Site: brandenburg
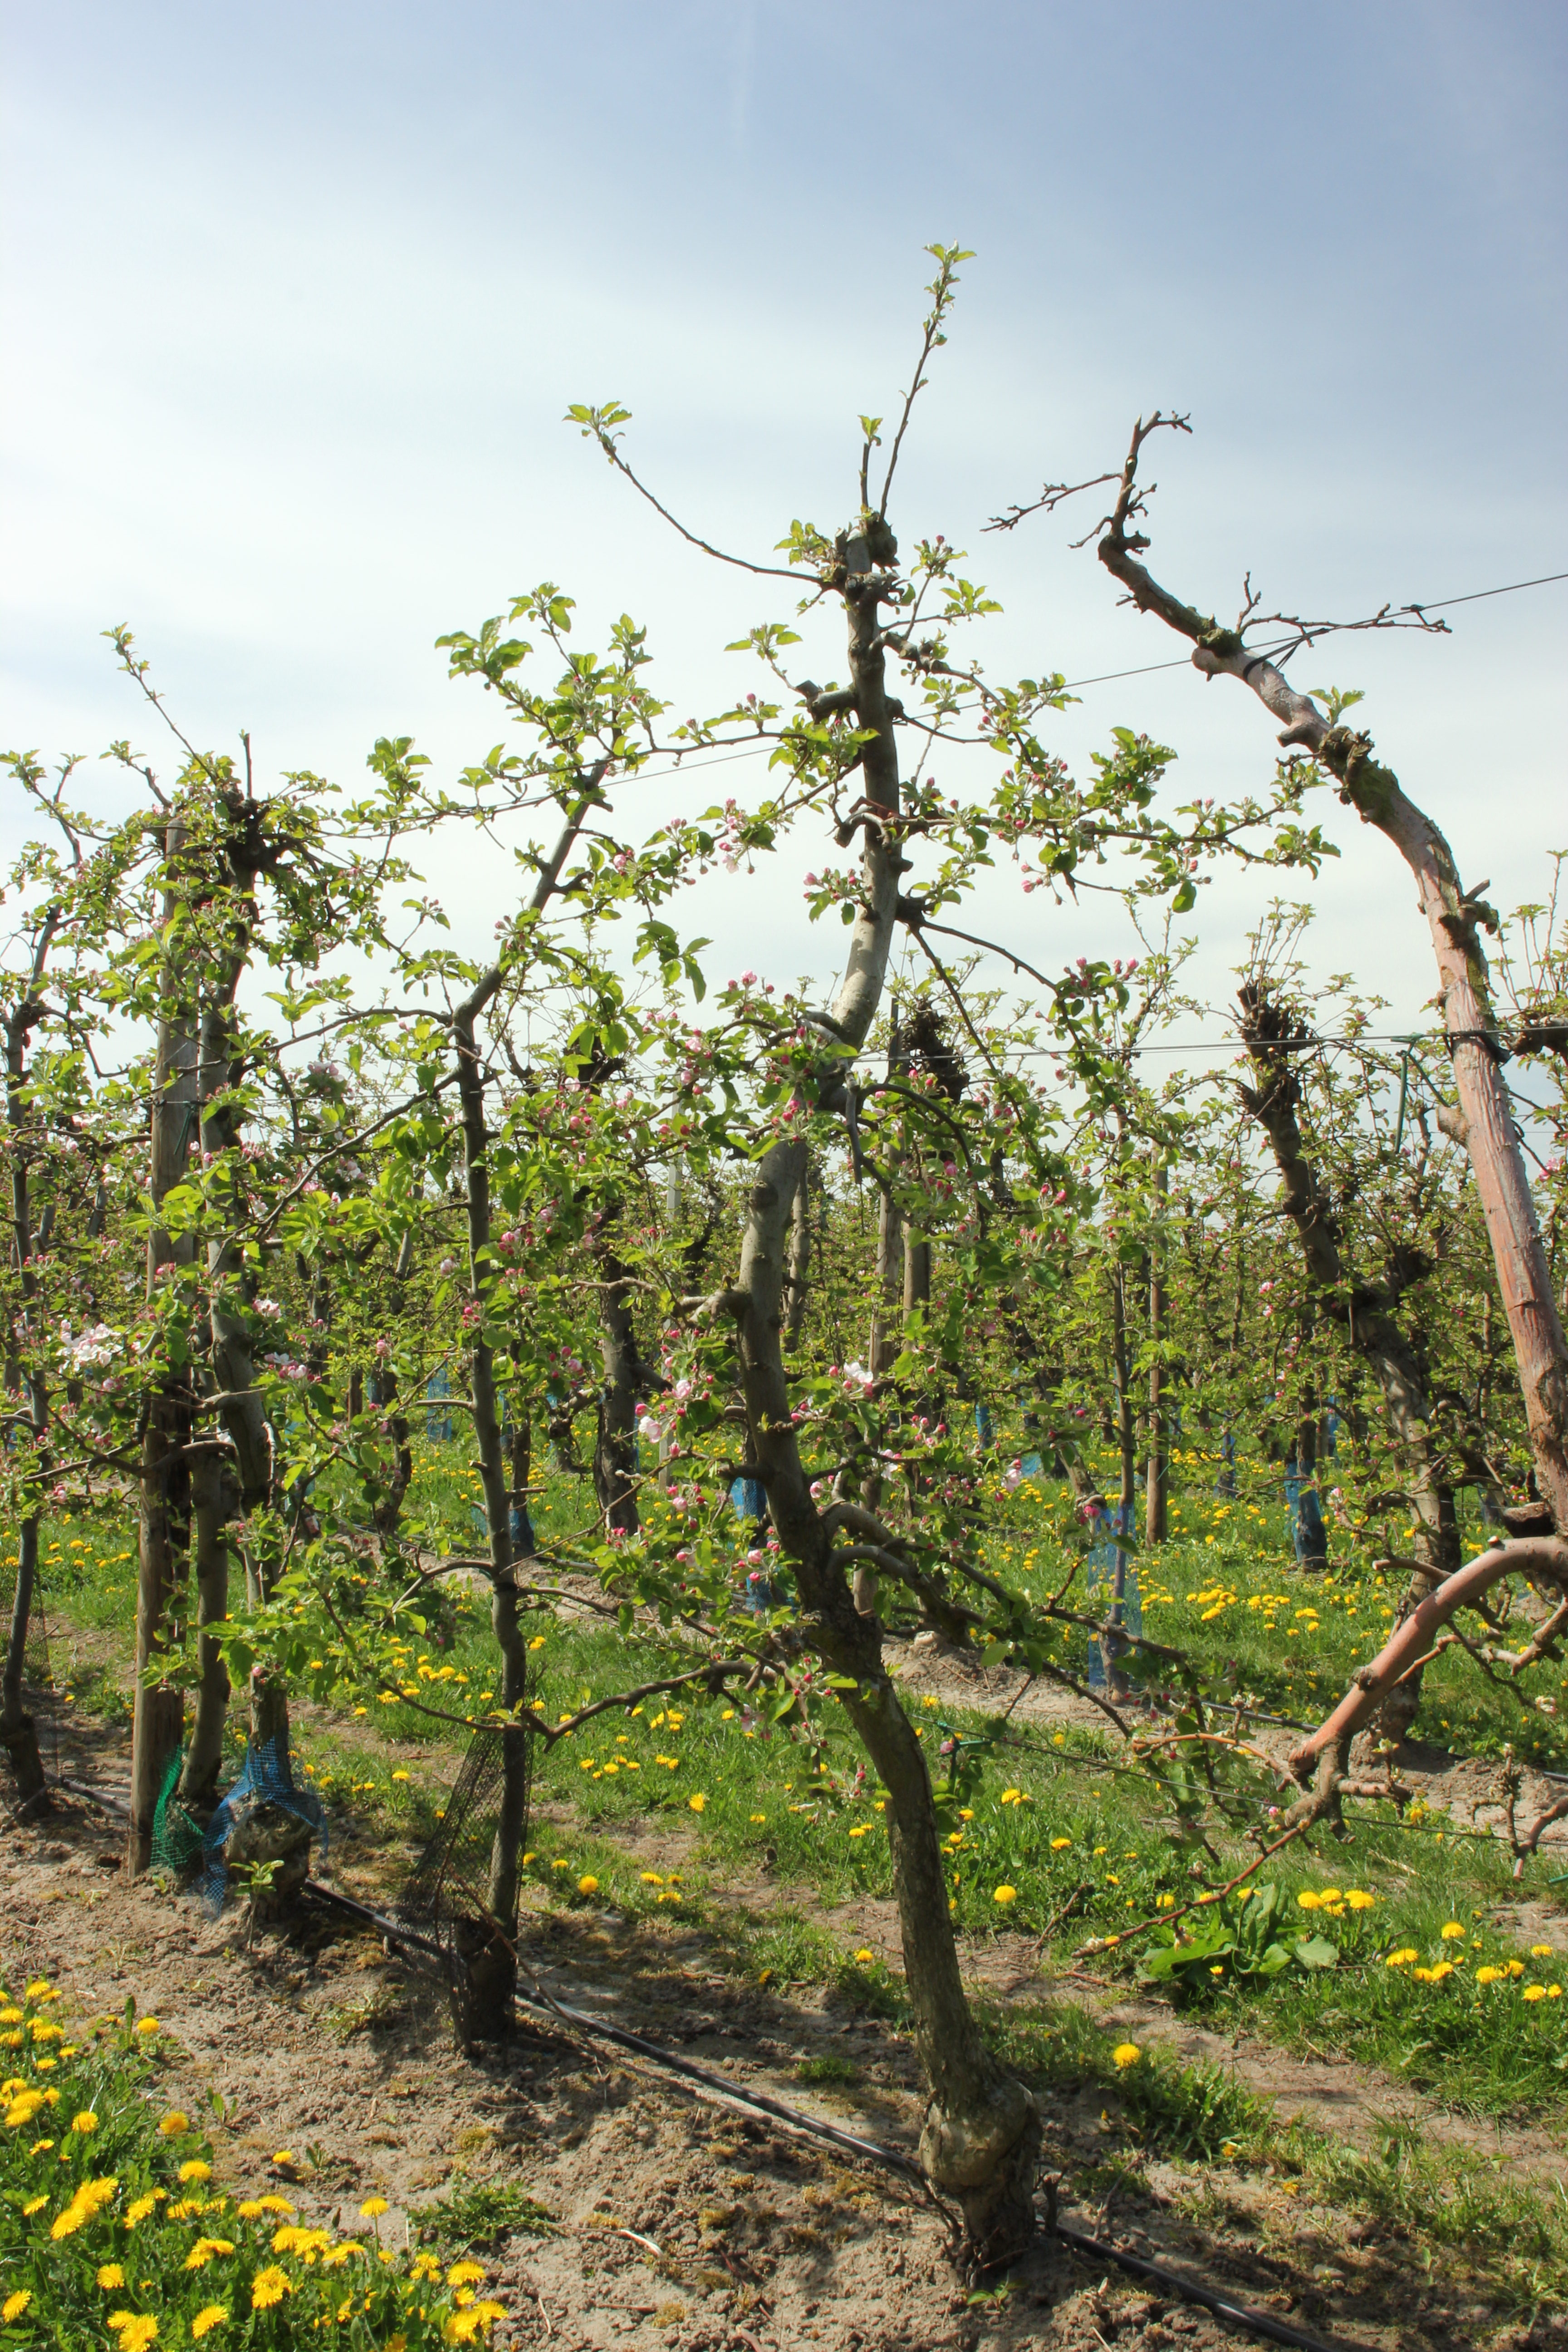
Growth stage (BBCH 57): Inflorescence emergence